75th Pennsylvania Infantry Regiment

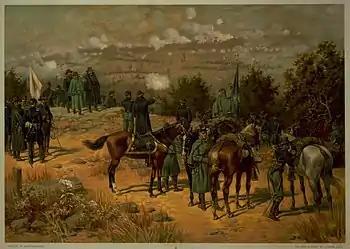
The Battle of Chattanooga and assault on Missionary Ridge.

On October 19, 1863, the 75th Pennsylvania was assigned to the Third Brigade of the Third Division of the Eleventh Corps, under Colonel Hecker. In the early morning hours of October 29, the regiment engaged in a rare night battle near Wauhatchie, Tennessee. It did not sustain any serious losses during this Union victory. Between November 23 and November 26, the regiment played a role in the Battle of Chattanooga. According to Lieutenant Steiger, the regiment "participated in all the movements and fighting of the division around Chattanooga, culminating on the 25th in carrying Missionary Ridge and establishing the complete rout of the enemy."